Christian Mendes

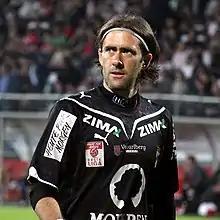
Mendes in 2011

Christian Mendes Cavalcanti (born 23 December 1972) is a Brazilian footballer who plays as a goalkeeper for Vorarlbergliga club FC Hörbranz. He has also worked as a player-coach. He holds Austrian citizenship.